Describe the emotion expressed in this image:  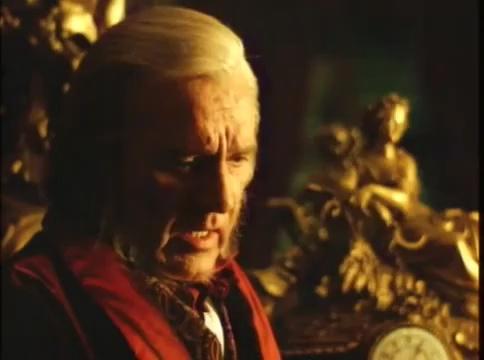
This person displays Suffering, valence and arousal with low intensity.